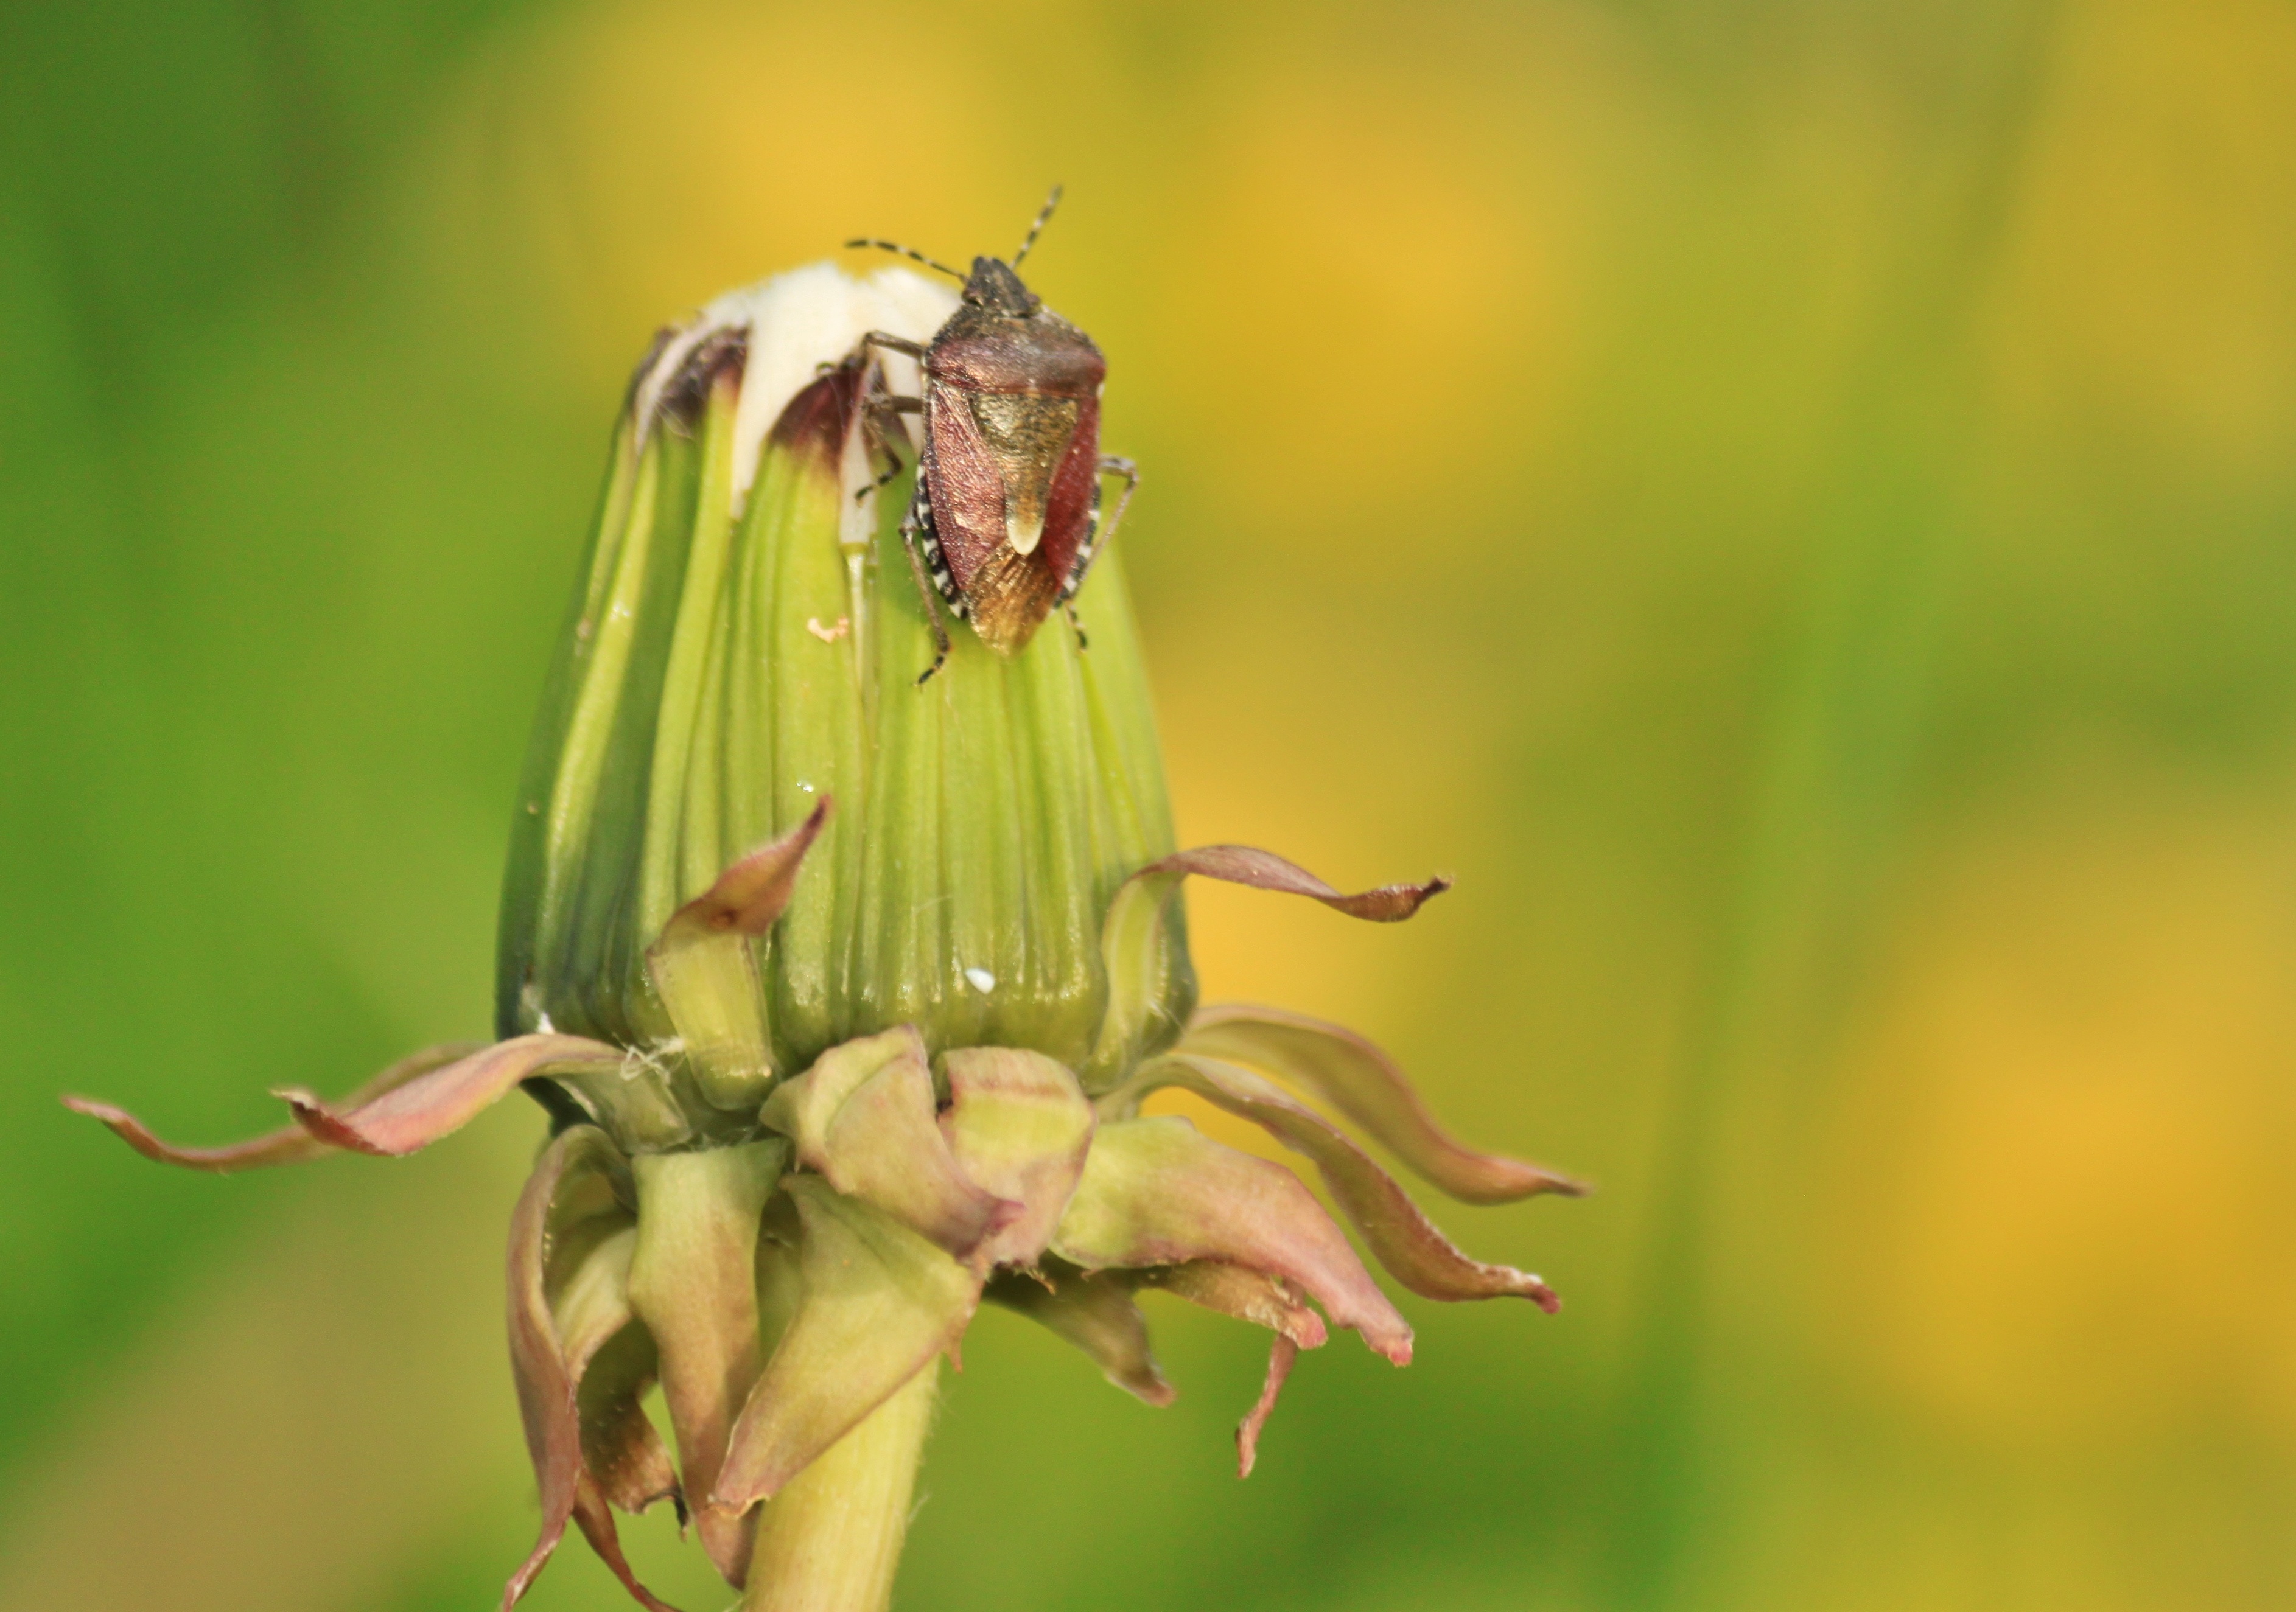
nature, blossom, plant, photography, meadow, dandelion, flower, bloom, animal, fly, green, insect, macro, bug, botany, yellow, close, flora, fauna, invertebrate, sit, close up, crawl, leaves, wait, nectar, macro photography, arthropod, insect macro, shield bug, plant stem, moths and butterflies, bug type